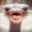
Label: bird